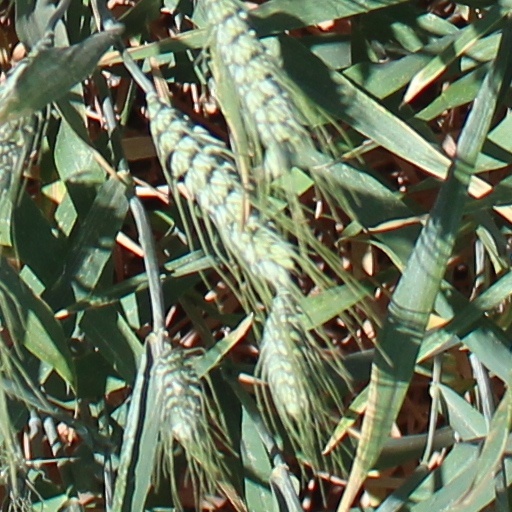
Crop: wheat